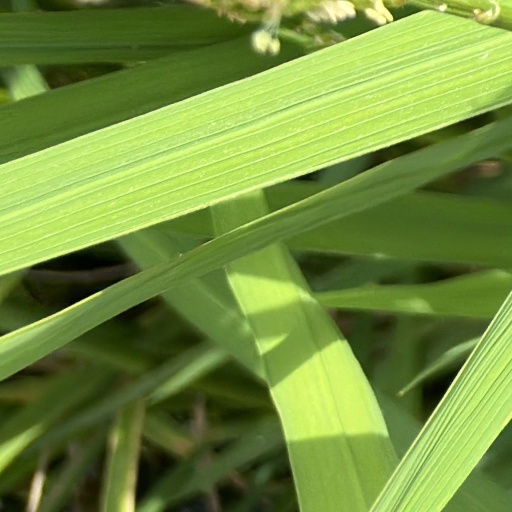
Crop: rice